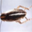
Label: cockroach